Rafał Hadziewicz

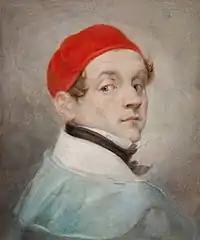
Self-portrait in Red Cap

Rafał Hadziewicz (13 October 1803, Zamch – 7 September 1883, Kielce) was a Polish painter; primarily of portraits and religious works, and an expert on ancient culture.